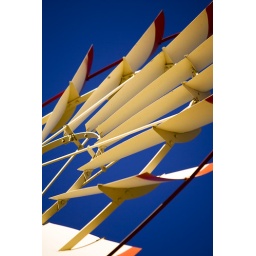
A water tower and windmill in San Diego, CA. (Photo by Walter G. Arce/ASP, Inc.)